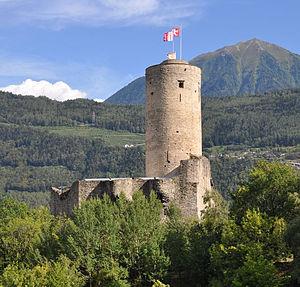
Les châteaux forts et enceintes du roi Édouard Iᵉʳ dans l'ancienne principauté de Gwynedd sont un site du patrimoine mondial de l'UNESCO situé au pays de Galles. Il s'agit d'un ensemble de quatre places fortes fondées par le roi d'Angleterre Édouard Iᵉʳ dans l'ancien royaume de Gwynedd : le château de Beaumaris, le château de Harlech, le château de Caernarfon et le château de Conwy, ainsi que les enceintes des villes de Caernarfon et Conwy.